Kölnisches Stadtmuseum

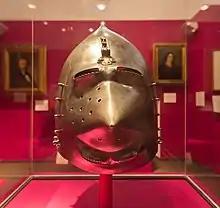

A visible "rejuvenation" was achieved from 2007 onwards through the renewal of the guard concept and increased cooperation with the University of Cologne, which thus also contributes to the museum's work in terms of content – for example with guided tours.